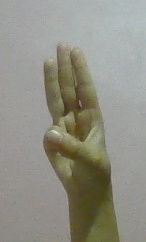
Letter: thaa